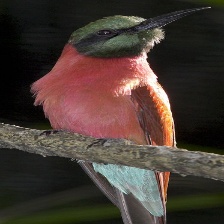
Species: CARMINE BEE-EATER
Scientific name: MEROPS NUBICOIDES
ImageNet parent category: bee_eater